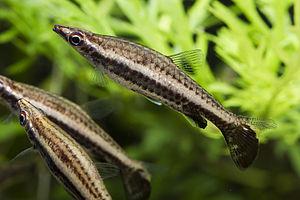
Nannostomus appelé communément « poissons-crayons » est un genre de poissons téléostéens de la famille des Lebiasinidae et de l'ordre des Characiformes. Le genre Nannostomus regroupe plusieurs espèces de poissons américains. Le nom vernaculaire poissons-crayons est un nom populaire qui a d'abord été appliqué à seulement deux espèces dans les années 1920, Nannostomus unifasciatus et Nannostomus eques, mais qui à la fin des années 1950 sera appliqué à tous les membres du genre. Certaines espèces du genre sont devenus des poissons populaires en aquarium en raison de leur coloration attrayante, forme unique, et leurs comportements intéressants.